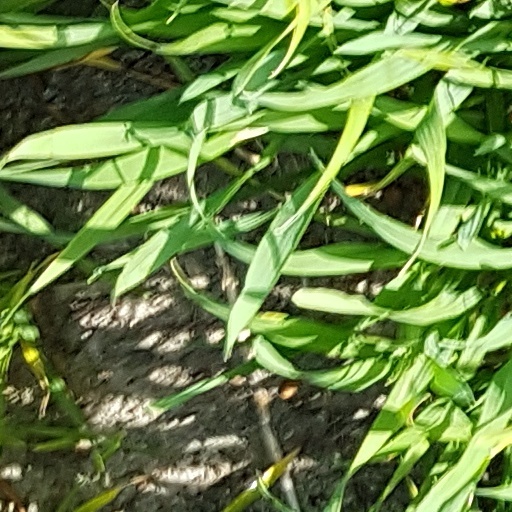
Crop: wheat